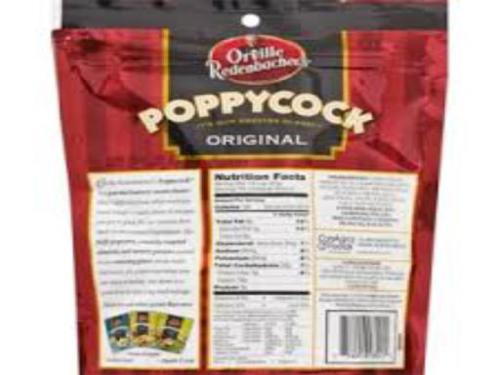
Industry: Food